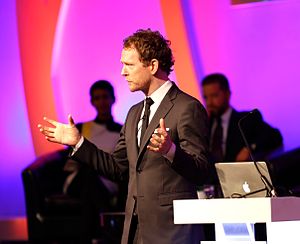
Johannes Torpe
Johannes Torpe dansk designer og house-musiker. Johannes Torpe er opvokset i Thylejren.